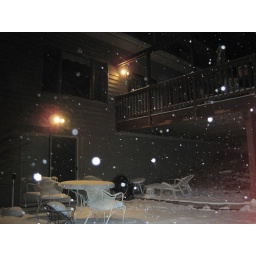
probably one of my favorites i have, courtesy of walking the dog around the house